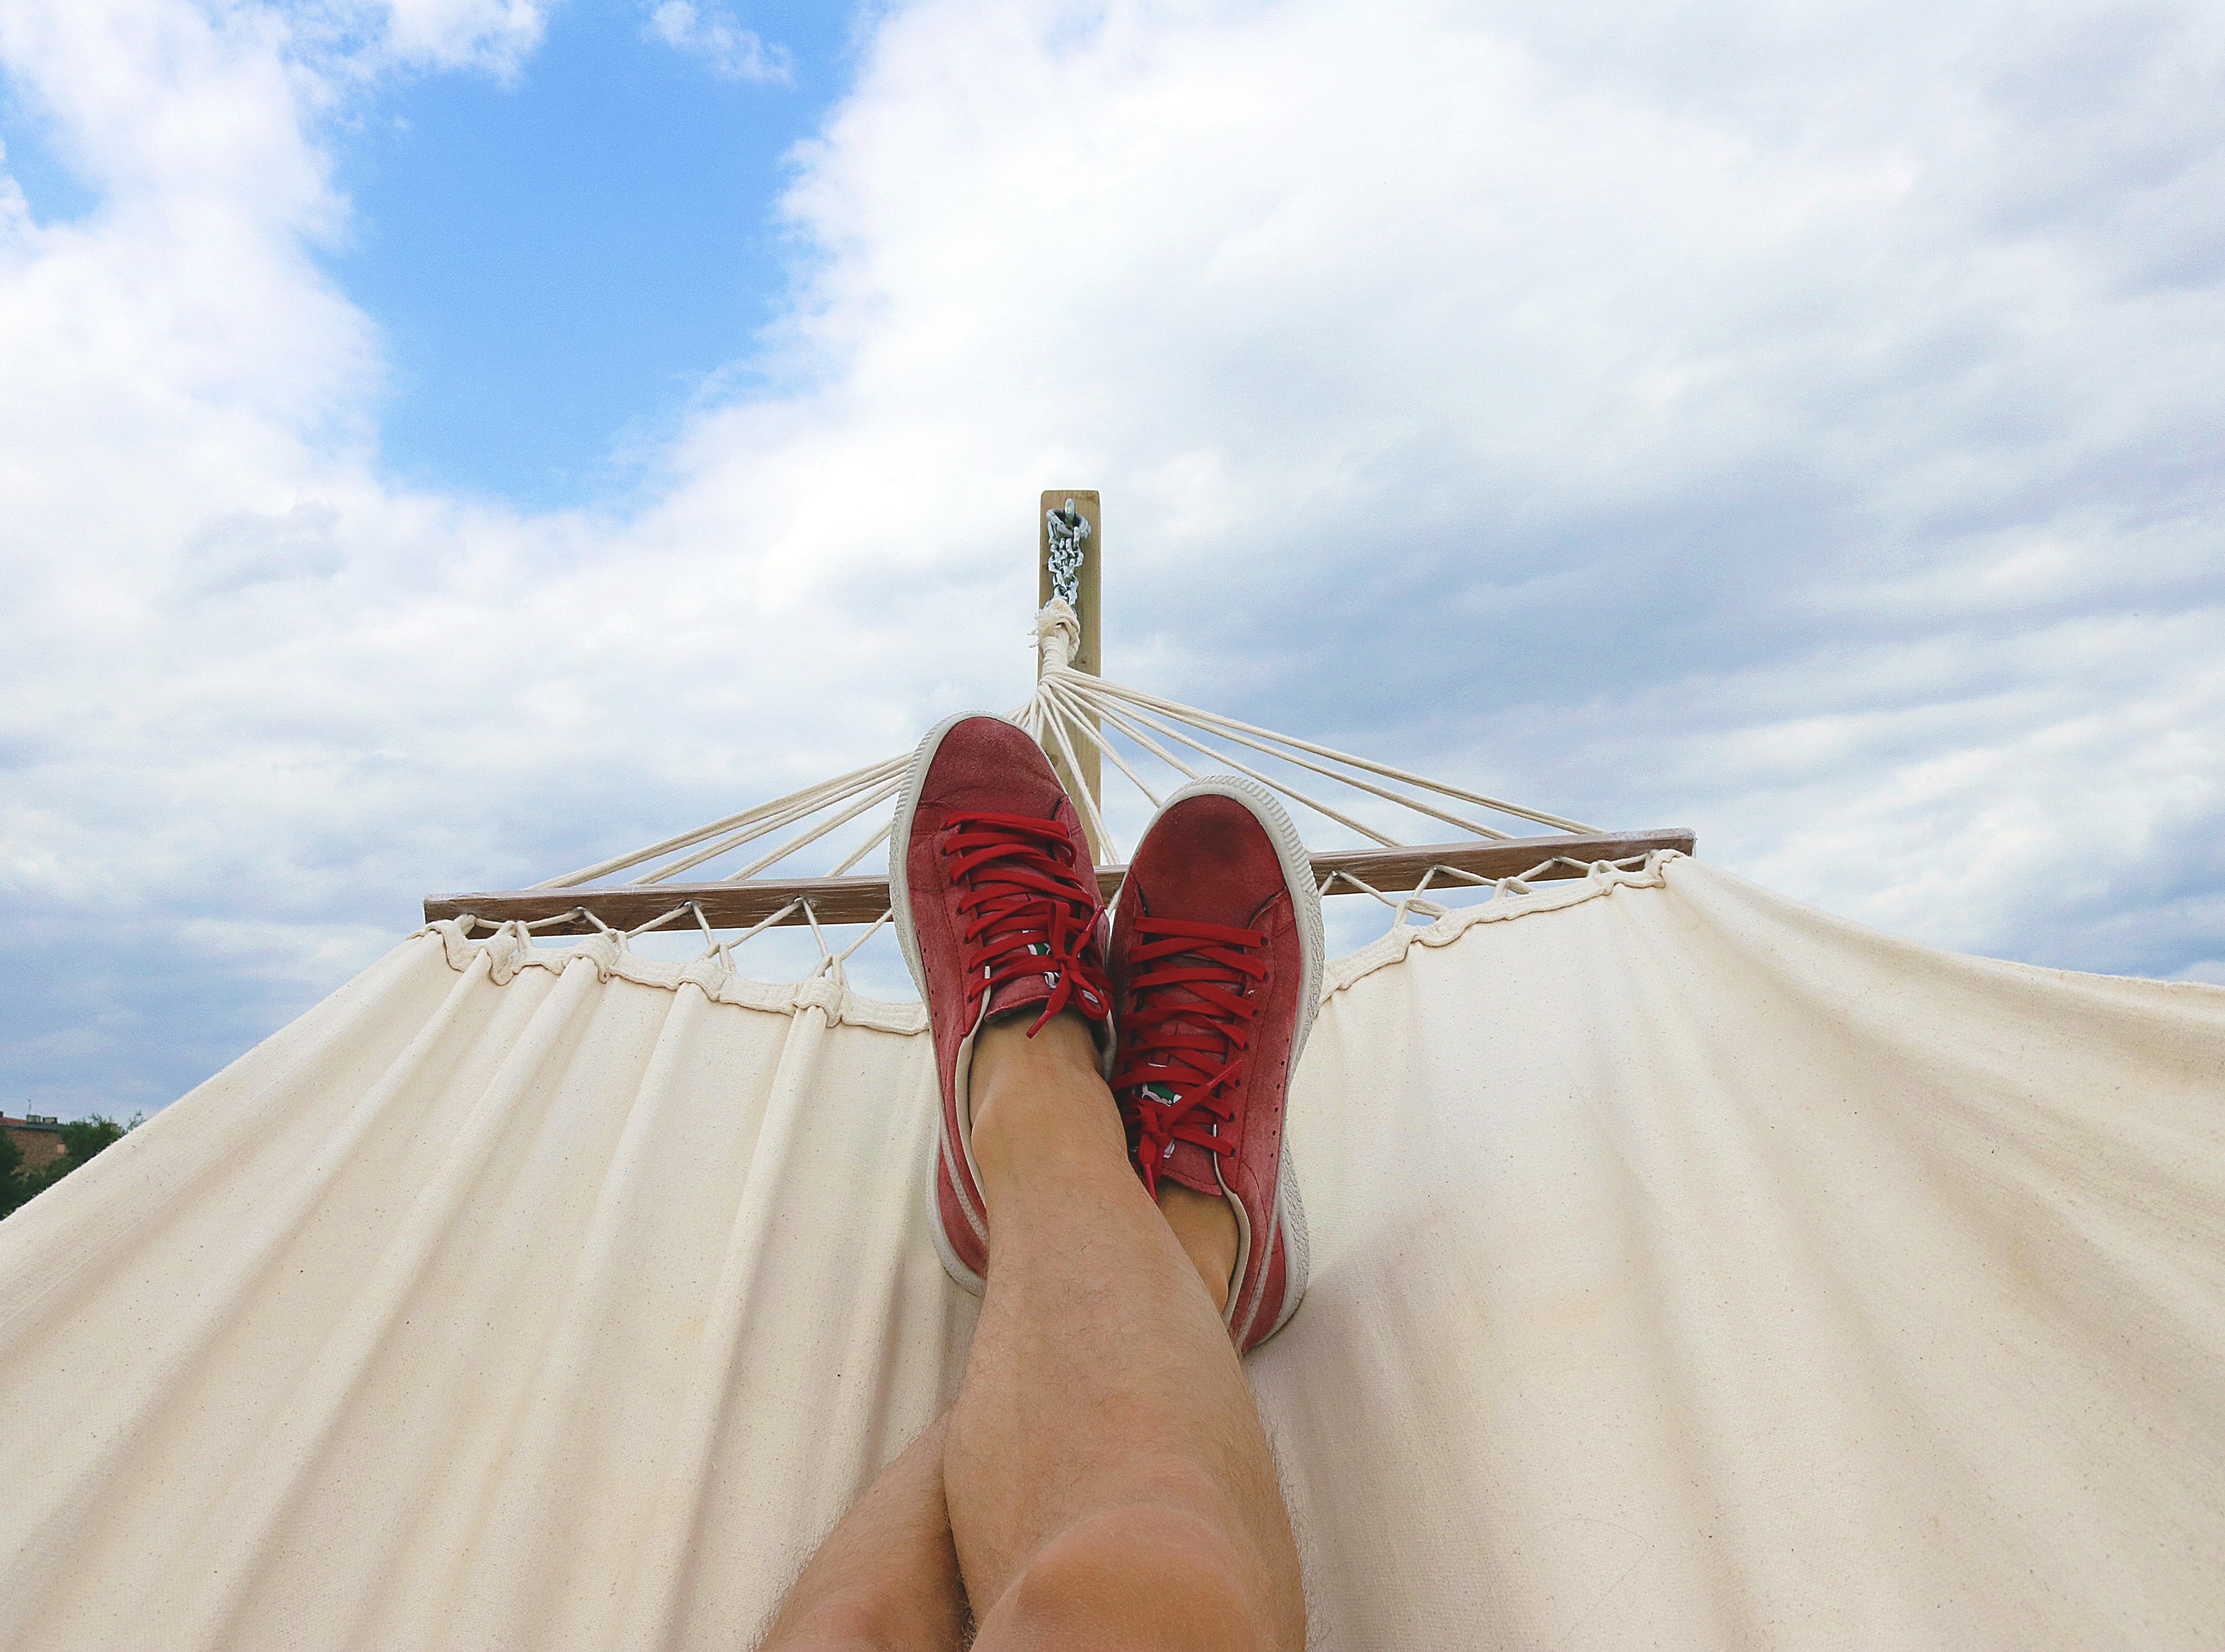
sky, vacation, hand, wind, sand, cloud